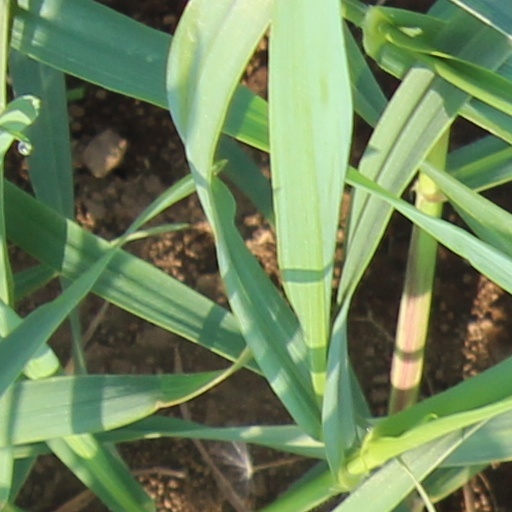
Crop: wheat